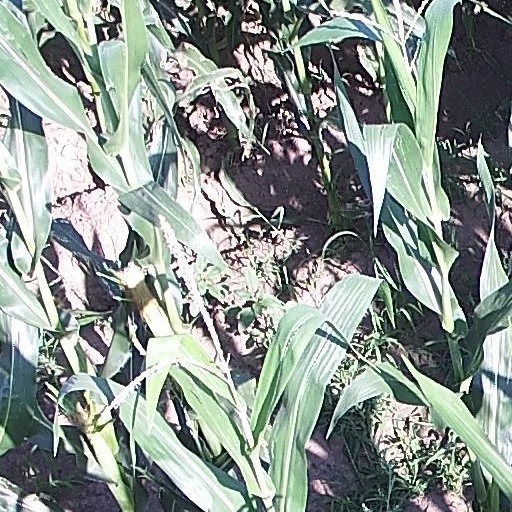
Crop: maize; corn